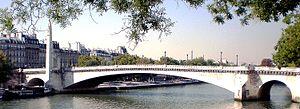
Pont de la Tournelle - Paris
Le pont de la Tournelle est un pont franchissant la Seine à Paris, en France.